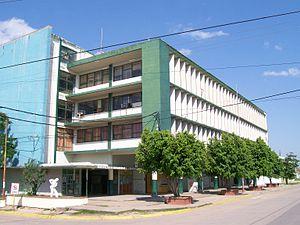
Barranqueras est une ville portuaire de la province du Chaco, en Argentine. Elle est située sur la rive du Riacho Barranqueras — un bras du Río Paraná — dans une zone basse et inondable. Elle fait partie de l'aire métropolitaine du Gran Resistencia et du département de San Fernando. Elle est reliée à la province de Corrientes par le pont General Manuel Belgrano. Sa population s'élevait à 50 738 habitants en 2001.